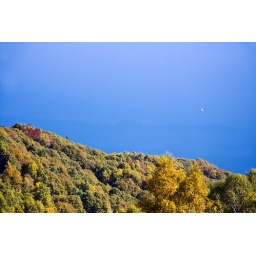
A boat in the sky #2